2011 Rugby World Cup qualifying

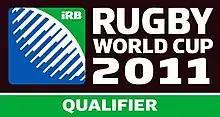

2011 Rugby World Cup qualifying began at the 2007 tournament in France, where twelve teams (the first three in each of the four pools) earned a place in the finals of the tournament, this automatically qualified them for the 2011 Rugby World Cup in New Zealand.